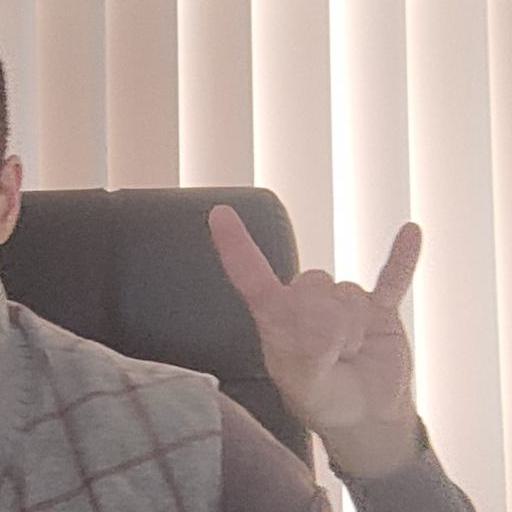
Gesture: rock